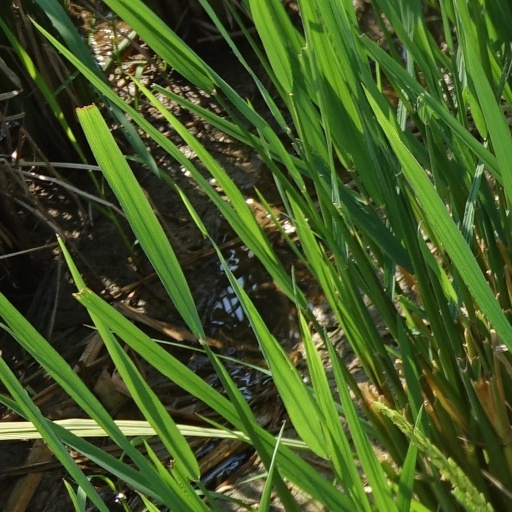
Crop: rice